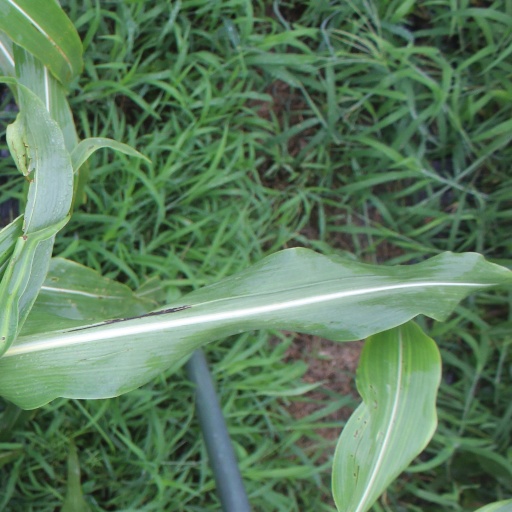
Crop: sorghum